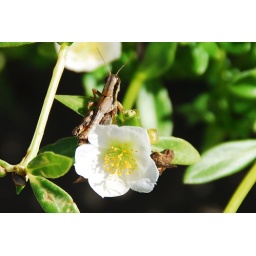
found this small brown grasshopper on the white portulaca in my flowerbed